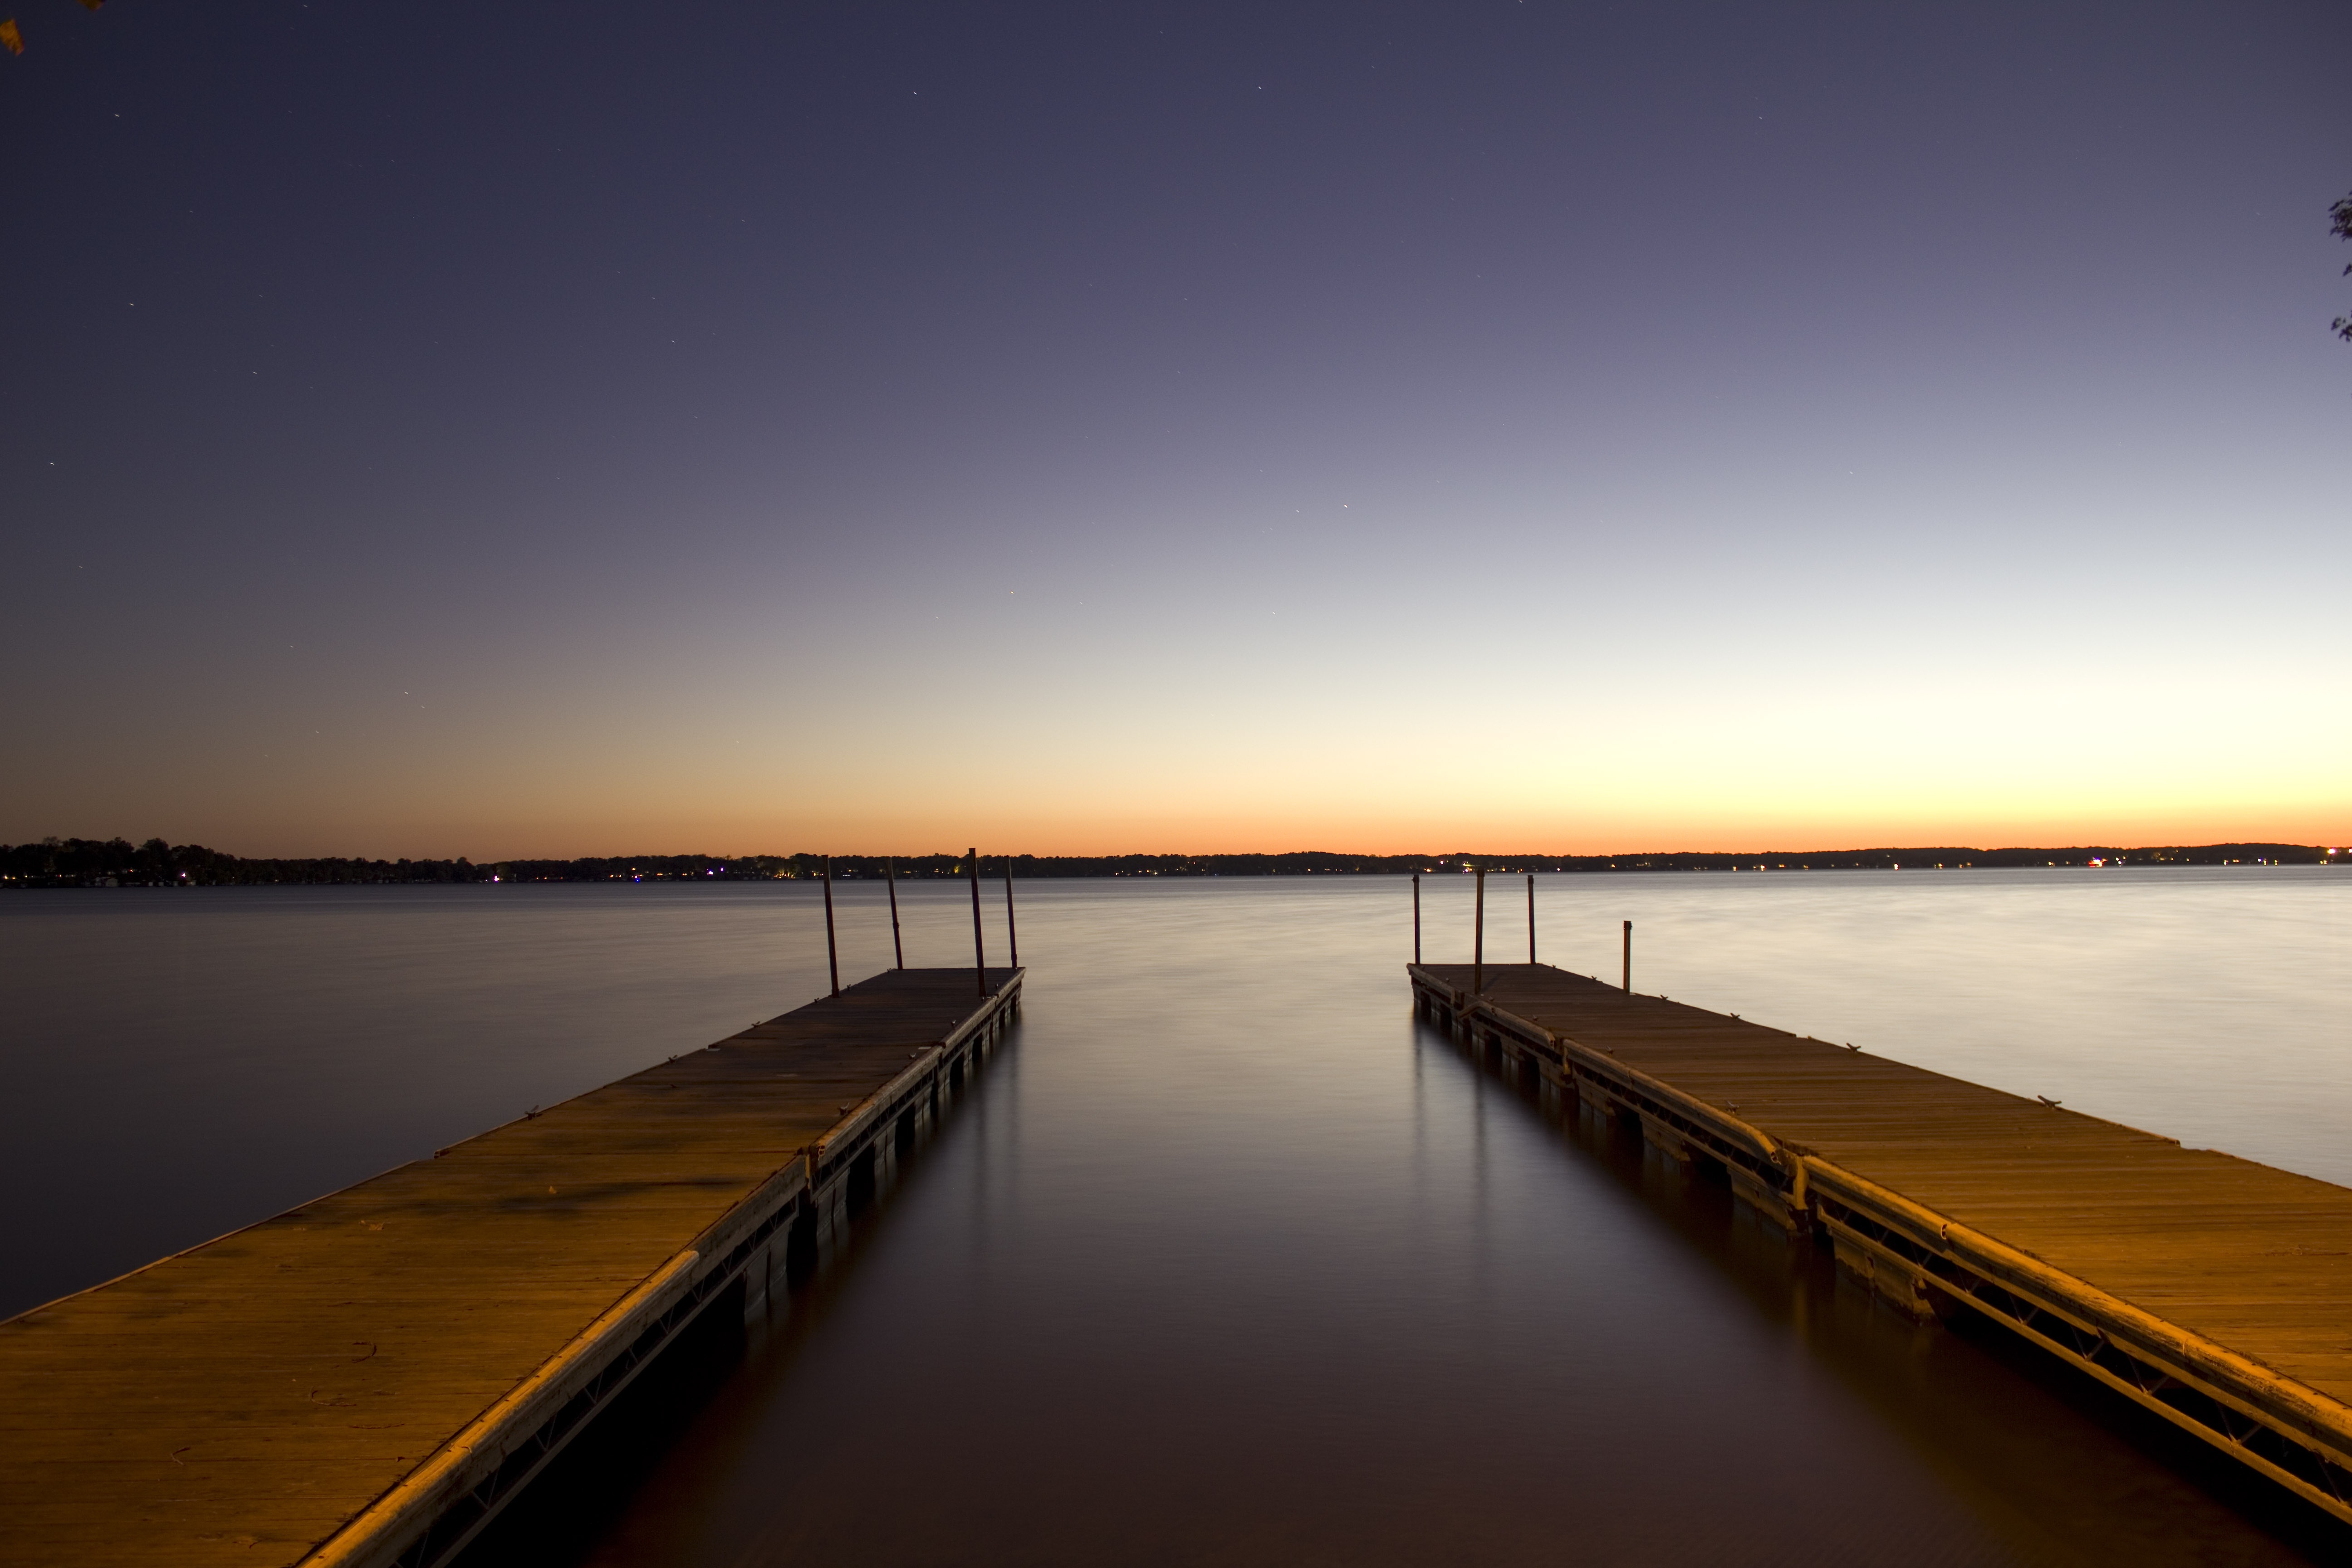
landscape, sea, coast, water, ocean, horizon, dock, sky, sunrise, sunset, sunlight, morning, shore, wave, lake, dawn, pier, dusk, evening, reflection, vehicle, scenic, bay, outdoors, docks, wisconsin